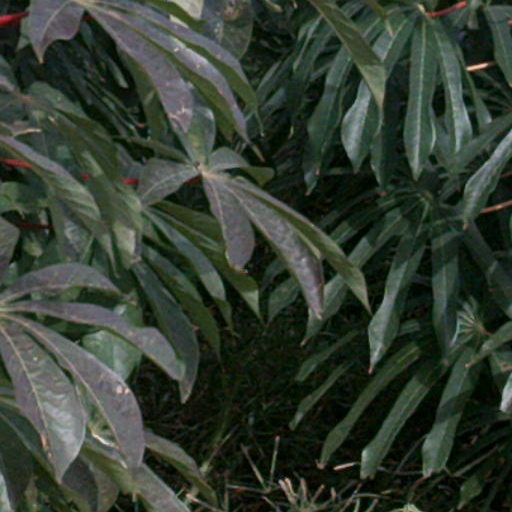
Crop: cassava